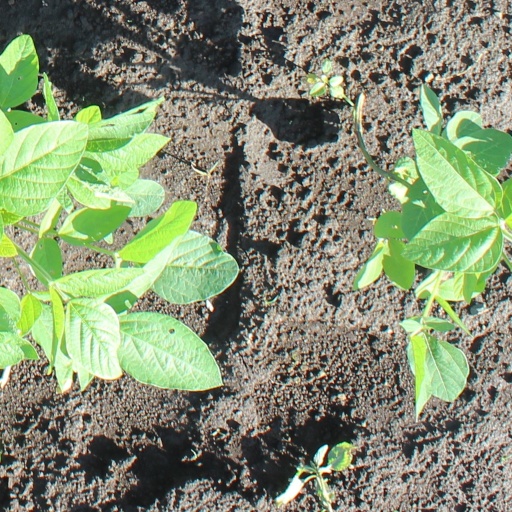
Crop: soybean